Reinald of Stavanger

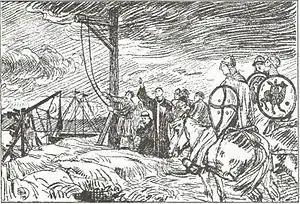
The hanging of Bishop Reinald. Illustration by Eilif Peterssen.

Reinald (died 18 January 1135) was a Norwegian Catholic bishop of Stavanger. He was the first bishop of the Diocese of Stavanger.